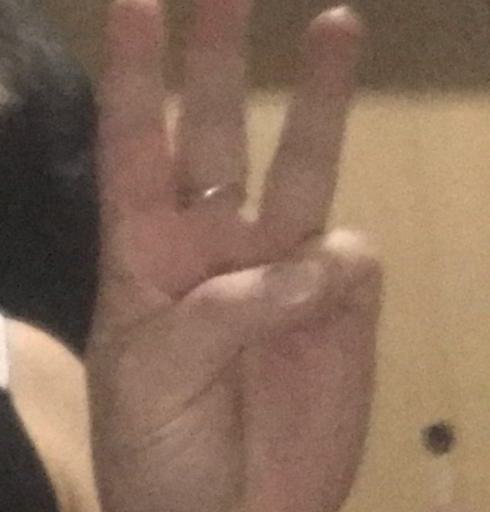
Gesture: three